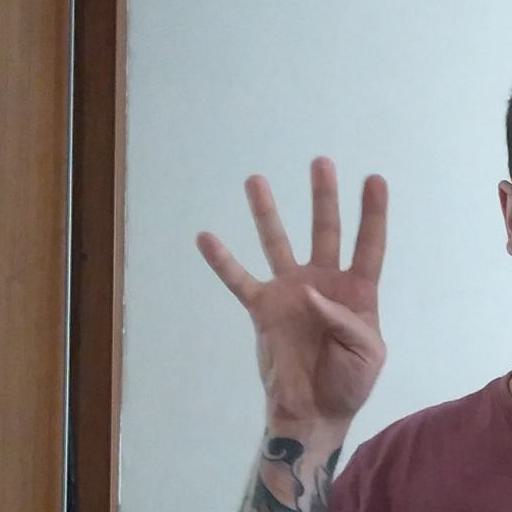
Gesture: four